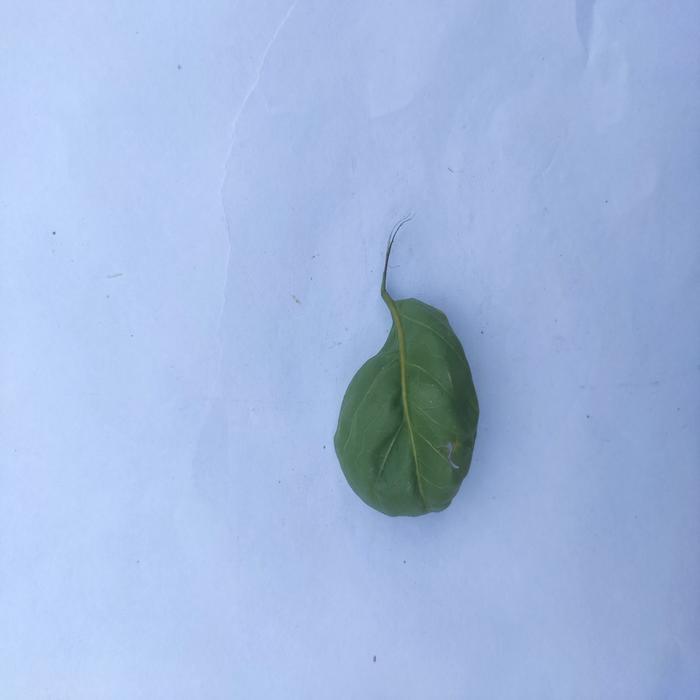
Crop: Aegle Marmelos
Leaf condition: Leaf_Curl